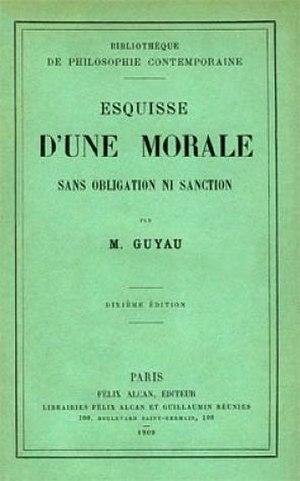
Jean-Marie Guyau - ""Esquisse d'une Morale sans obligation ni sanction"" (1909) ."
Jean-Marie Guyau, né à Laval le 28 octobre 1854 et mort à Menton le 31 mars 1888, est un philosophe et poète libertaire français. Il a parfois été considéré comme le « Nietzsche français ».